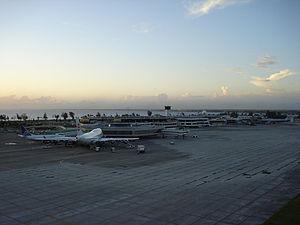
L'aéroport international Las Américas est un aéroport de la République dominicaine.